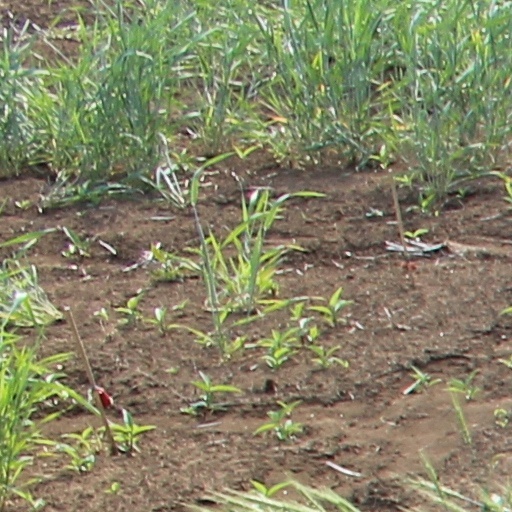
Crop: wheat